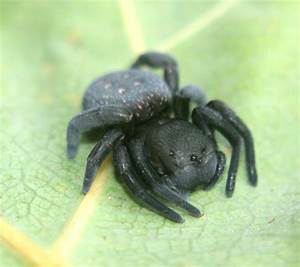
Label: spider